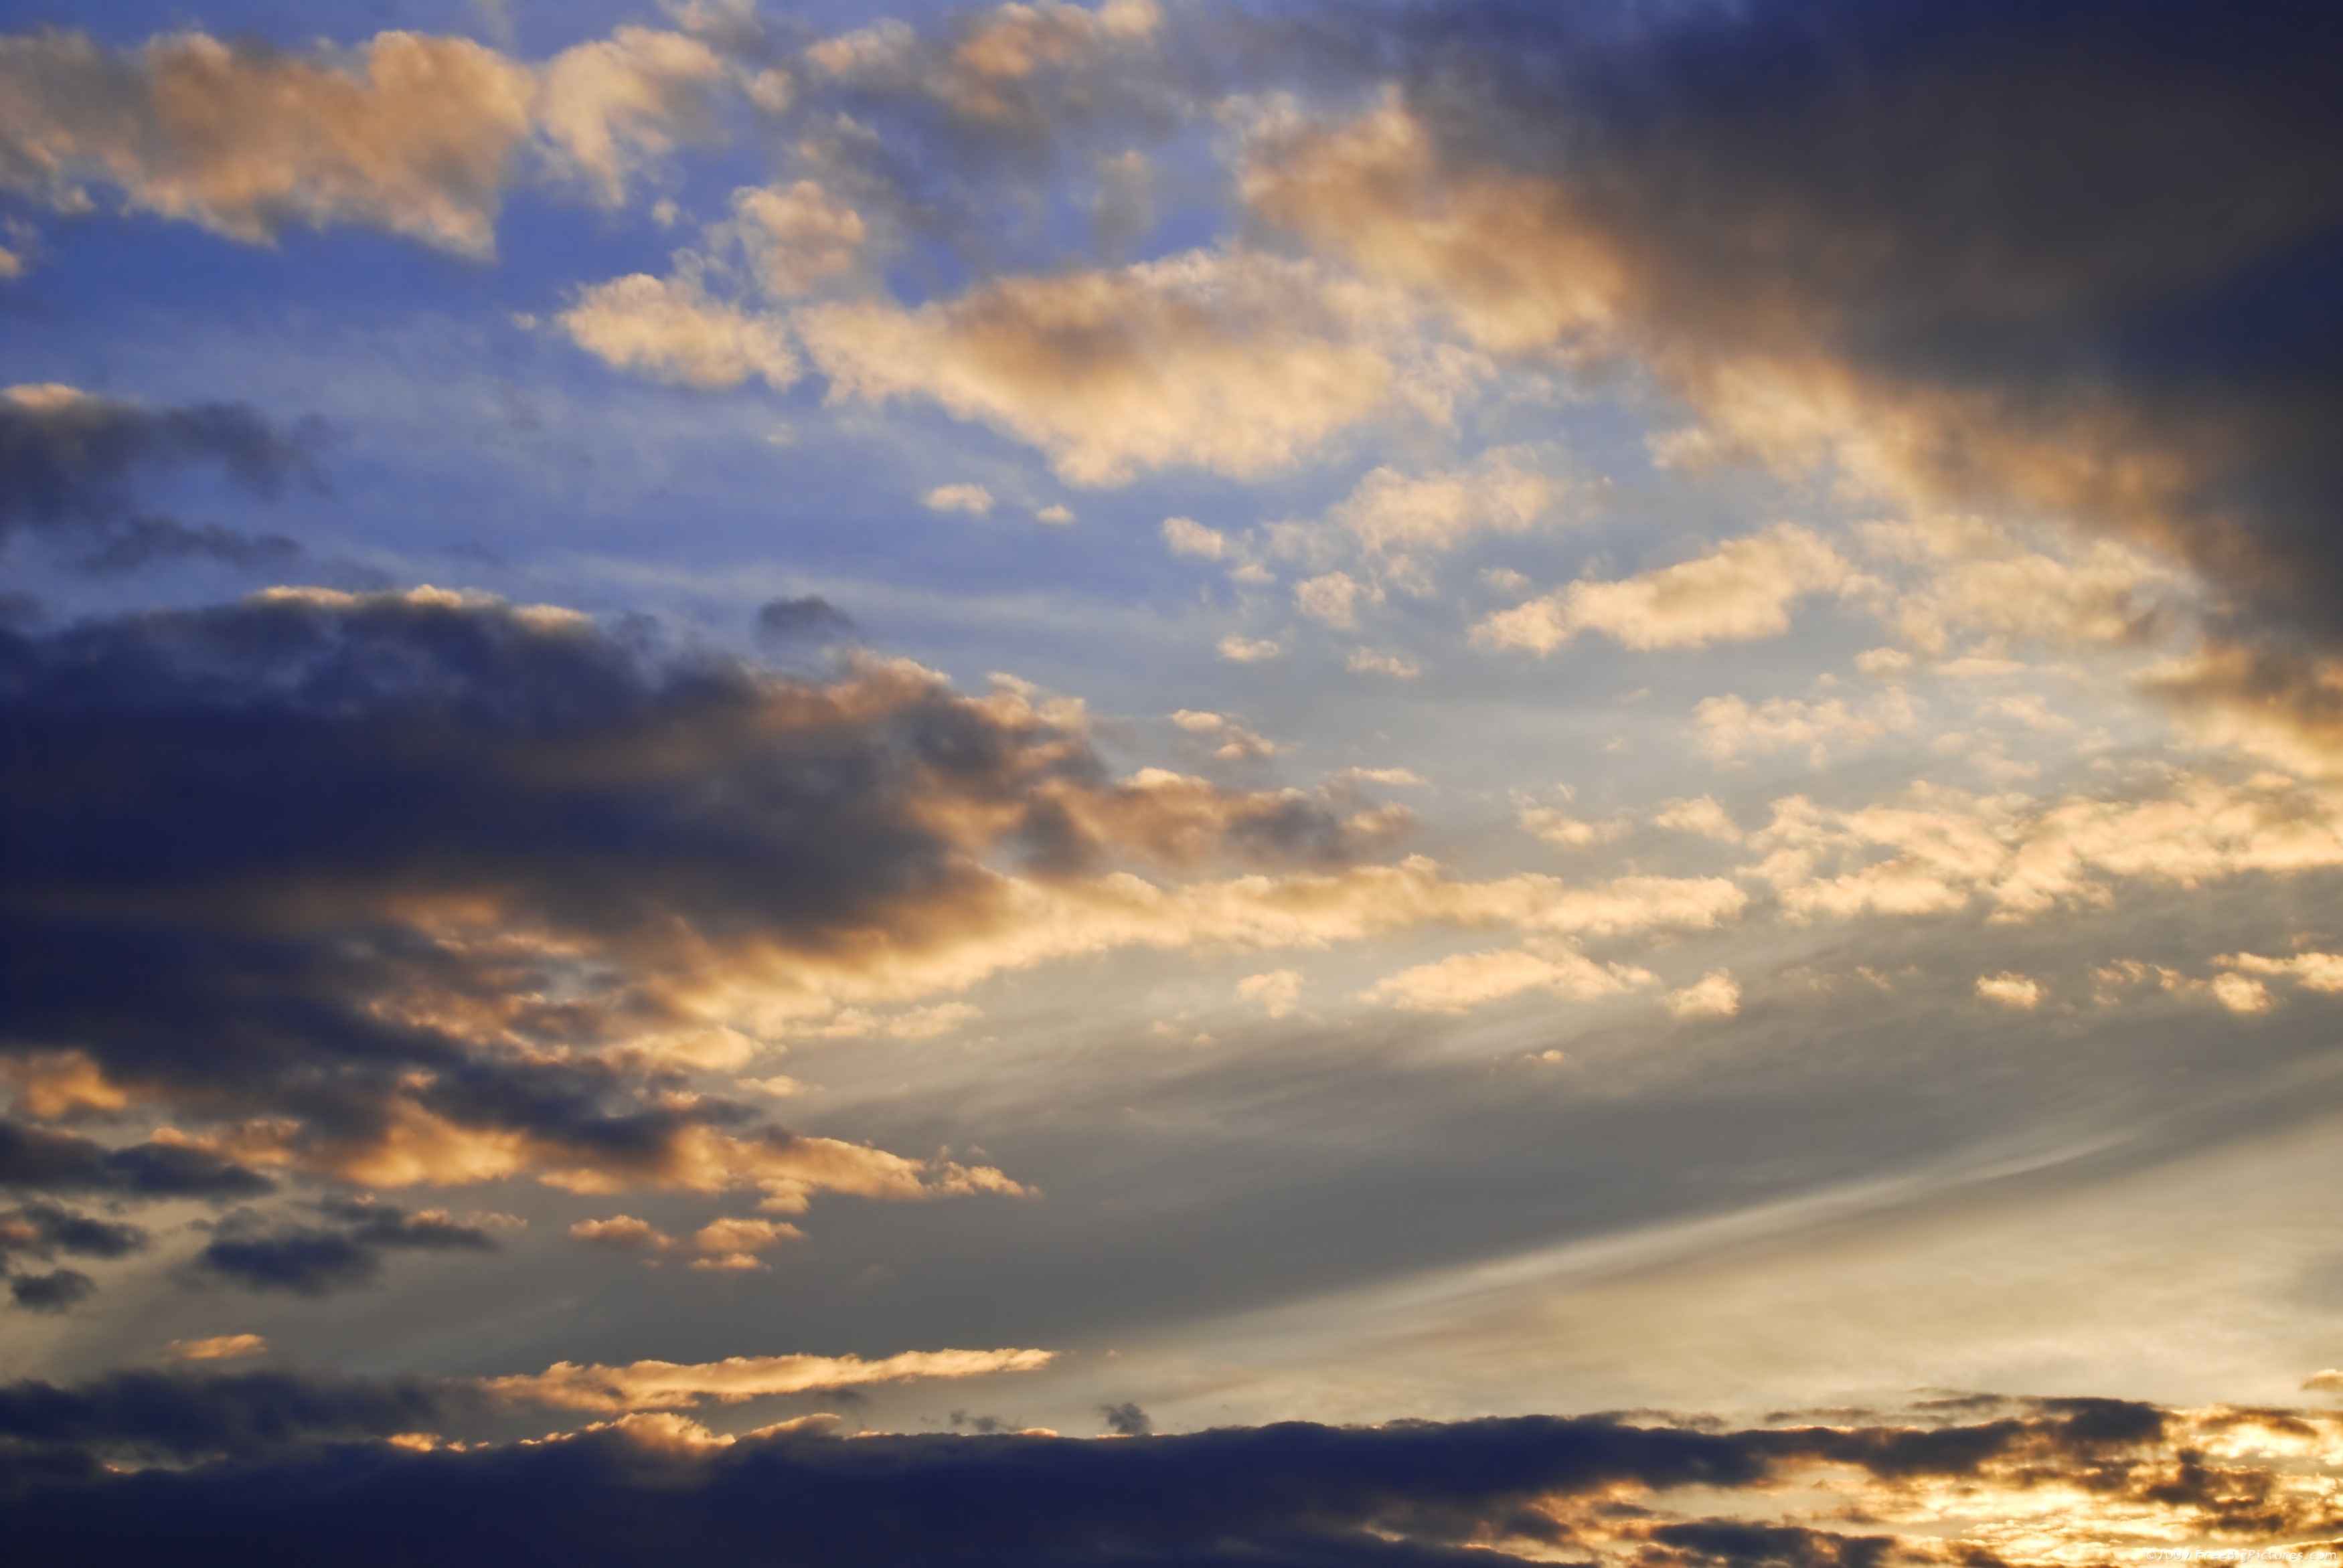
horizon, cloud, sky, sun, sunrise, sunset, sunlight, morning, dawn, atmosphere, dusk, evening, cumulus, clouds, afterglow, meteorological phenomenon, red sky at morning